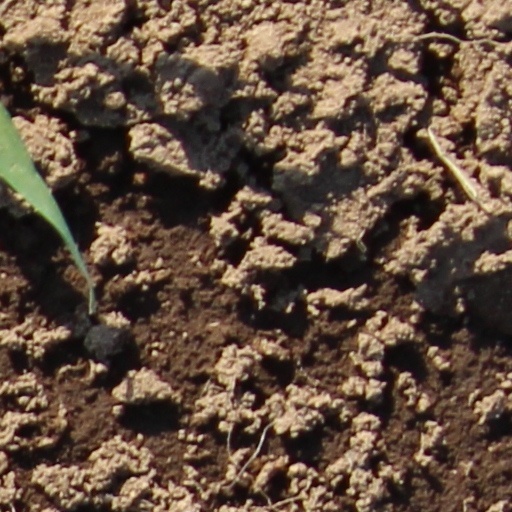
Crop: wheat